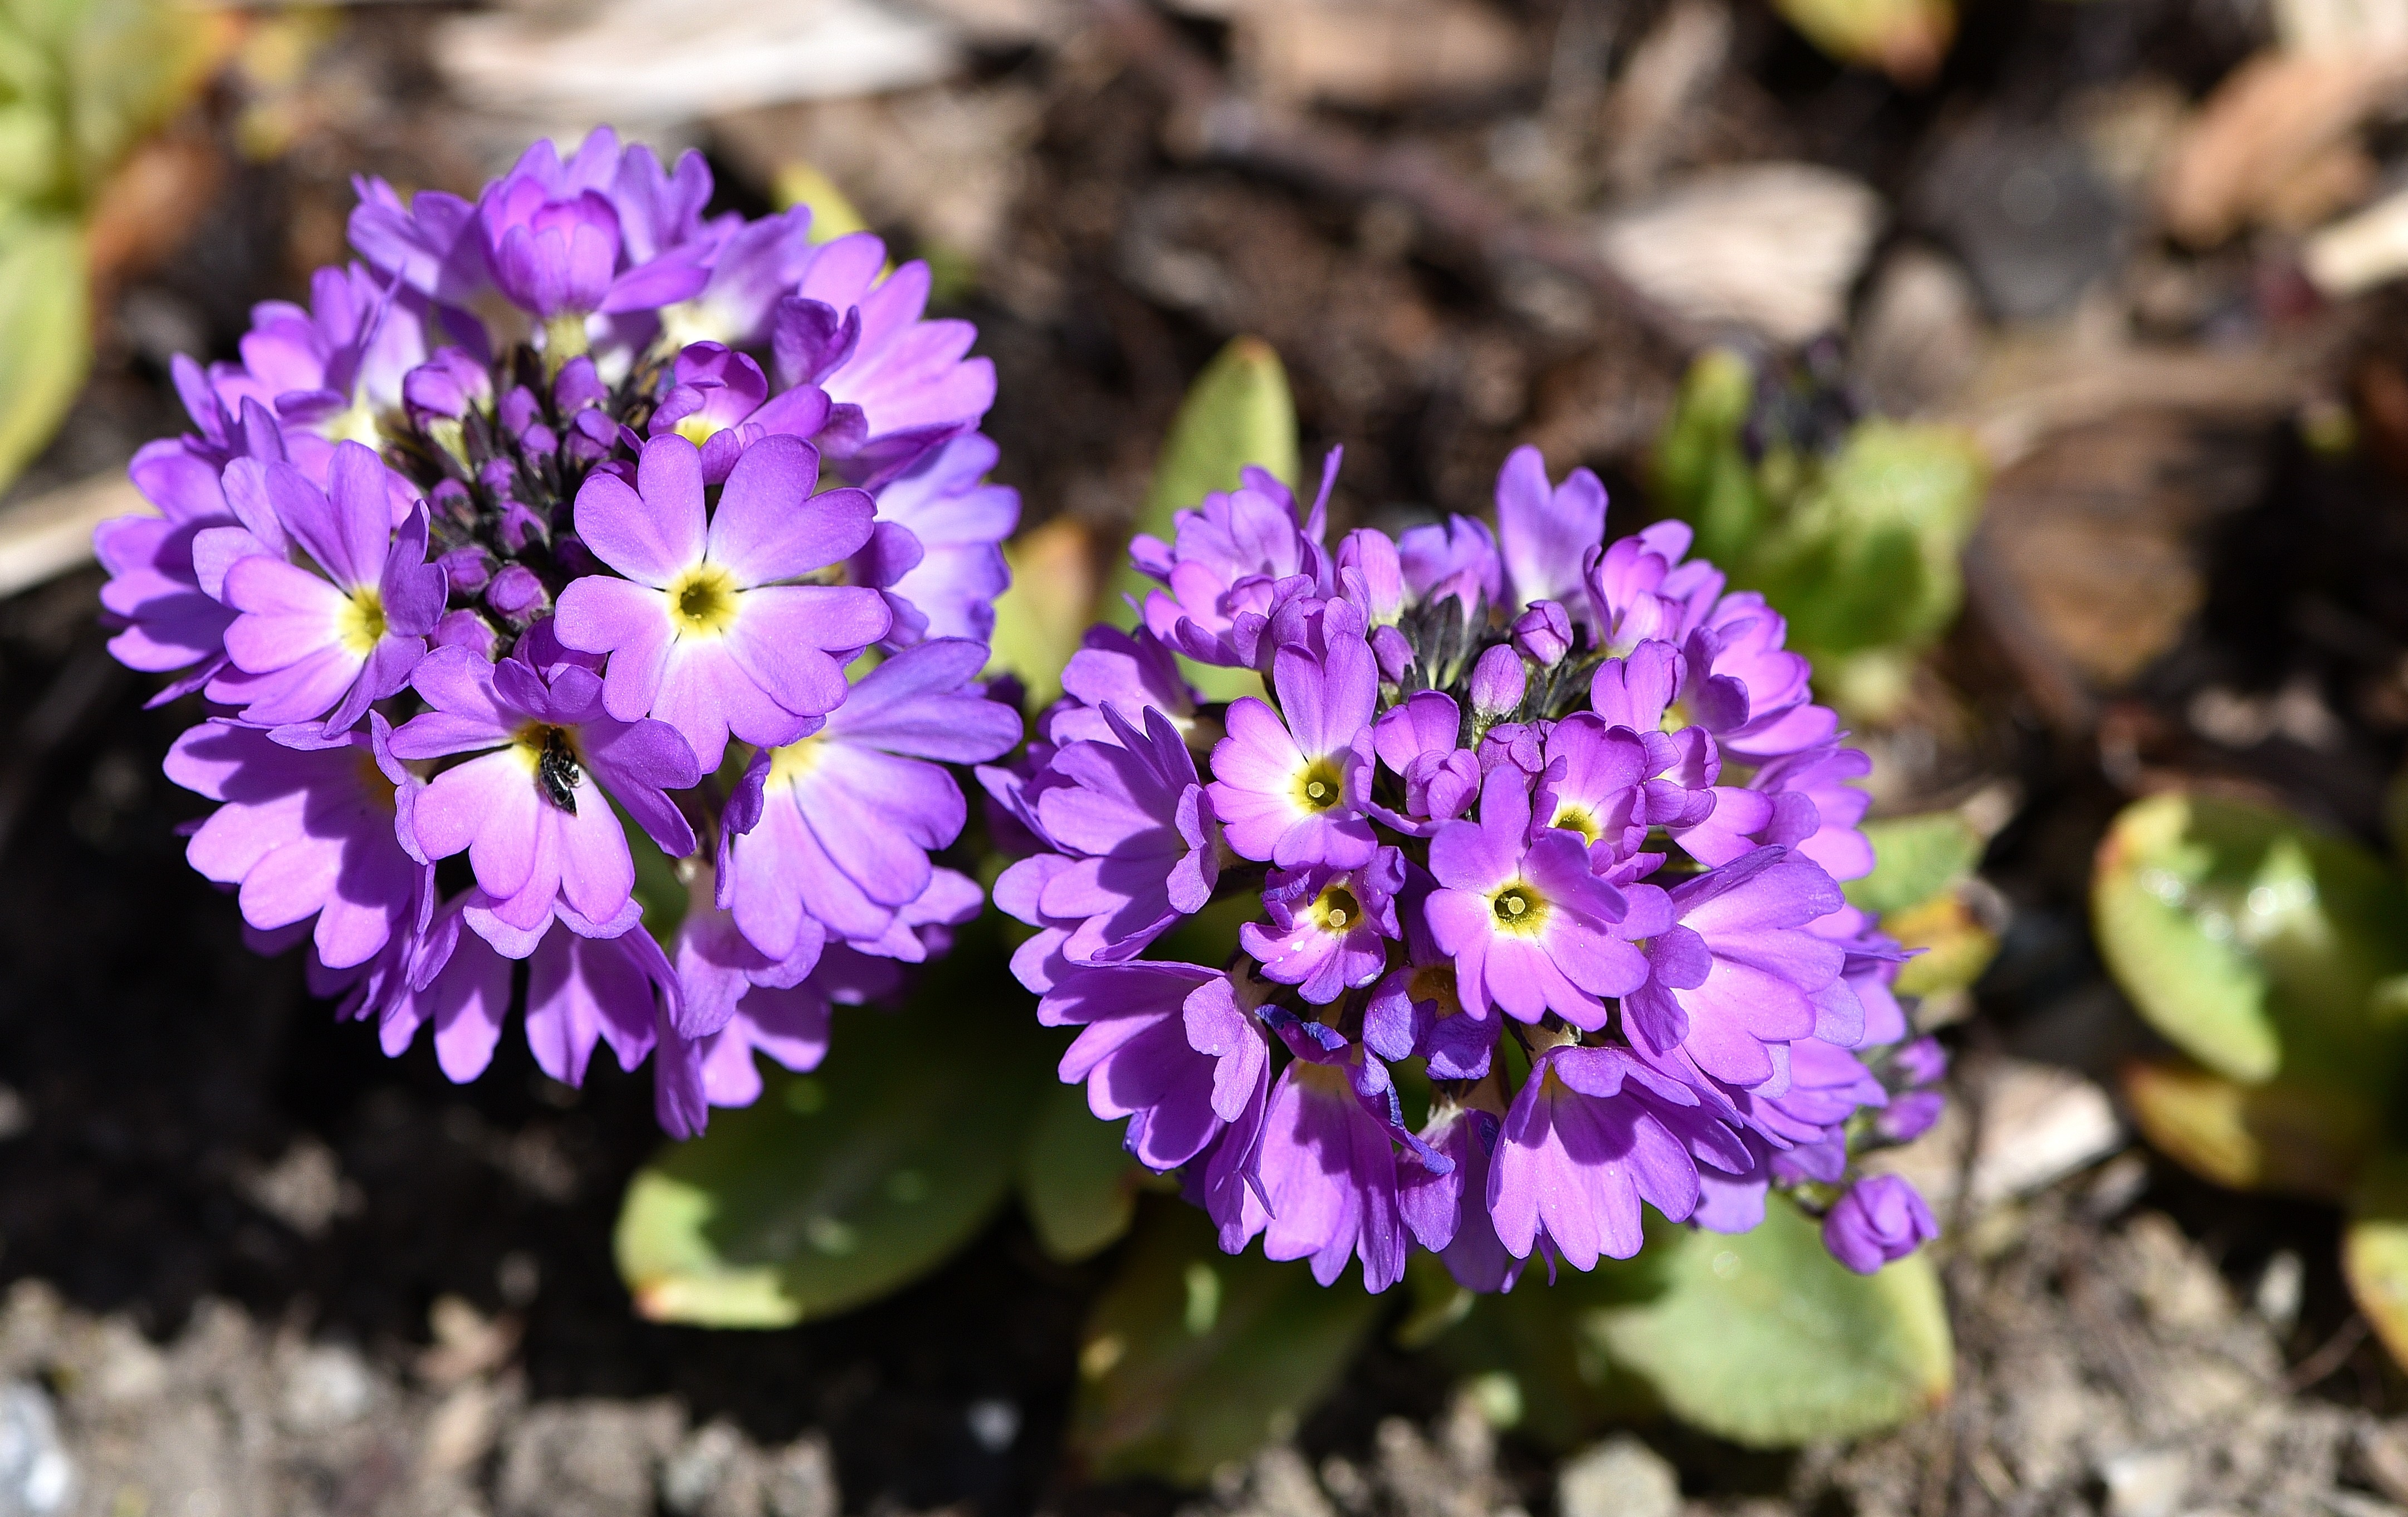
plant, flower, purple, petal, spring, botany, garden, flora, wildflower, flowers, drumstick, primrose, spring flower, viola, primula, macro photography, flowering plant, annual plant, land plant, violet family